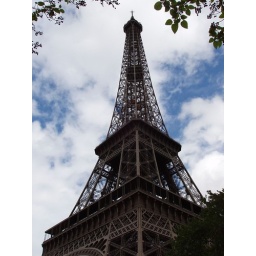
Effiel tower in the trees